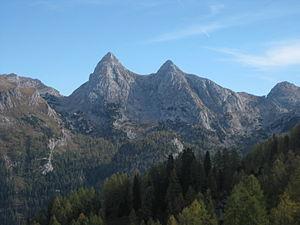
Le Grosse Teufelshorn et le Kleine Teufelshorn, littéralement « Grande » et « Petite Corne du Diable » sont deux sommets des Alpes de Berchtesgaden, et particulièrement le point culminant du chaînon de Hagen, entre l'Autriche et l'Allemagne.